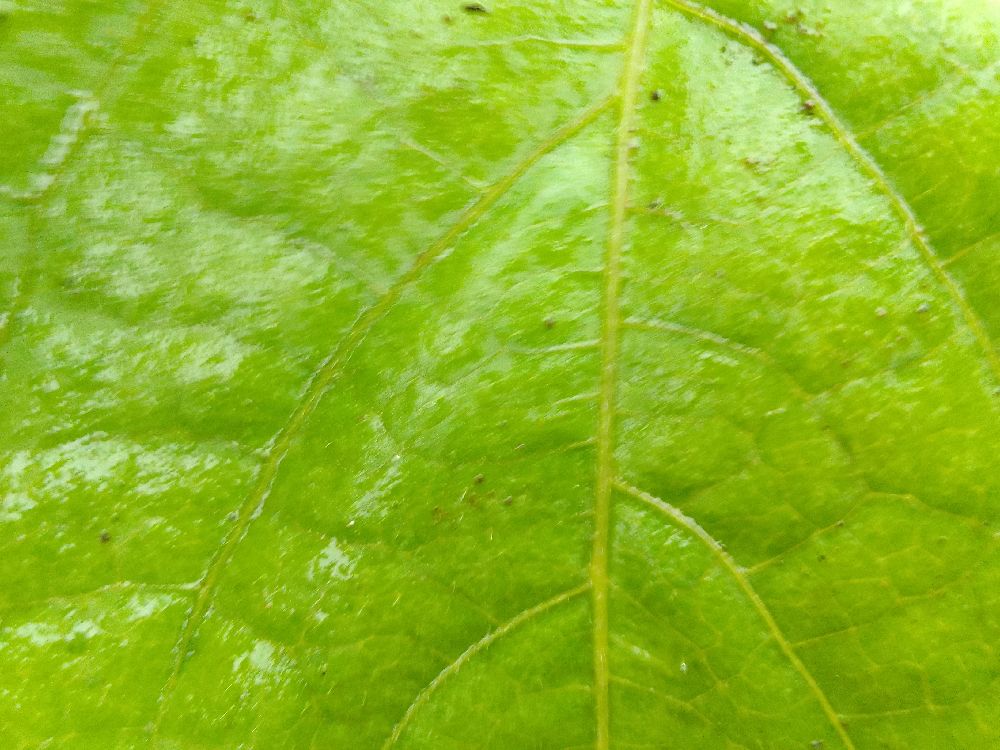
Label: healthy